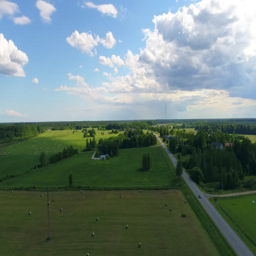
road among fields , on a summer day .